British Music Experience

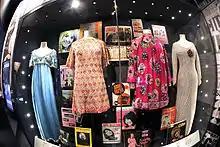
Cilla Black and Dusty Springfield dresses

The instrument studio allows visitors to play a wide range of musical instruments including electric guitars and drums, and even mix a music track. Here you can engage with an onscreen lesson from say KT Tunstall on how to finger the chords of her favourite hit song. Following this you can play along with her video of the track. Users of this space do not need any previous skills.